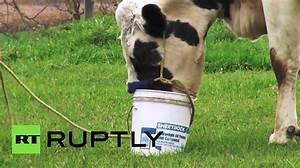
cow